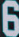
Number: 6